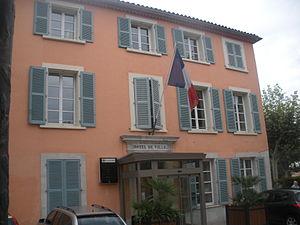
Cuers [kyɛʁs] est une commune française située dans le département du Var en région Provence-Alpes-Côte d'Azur.